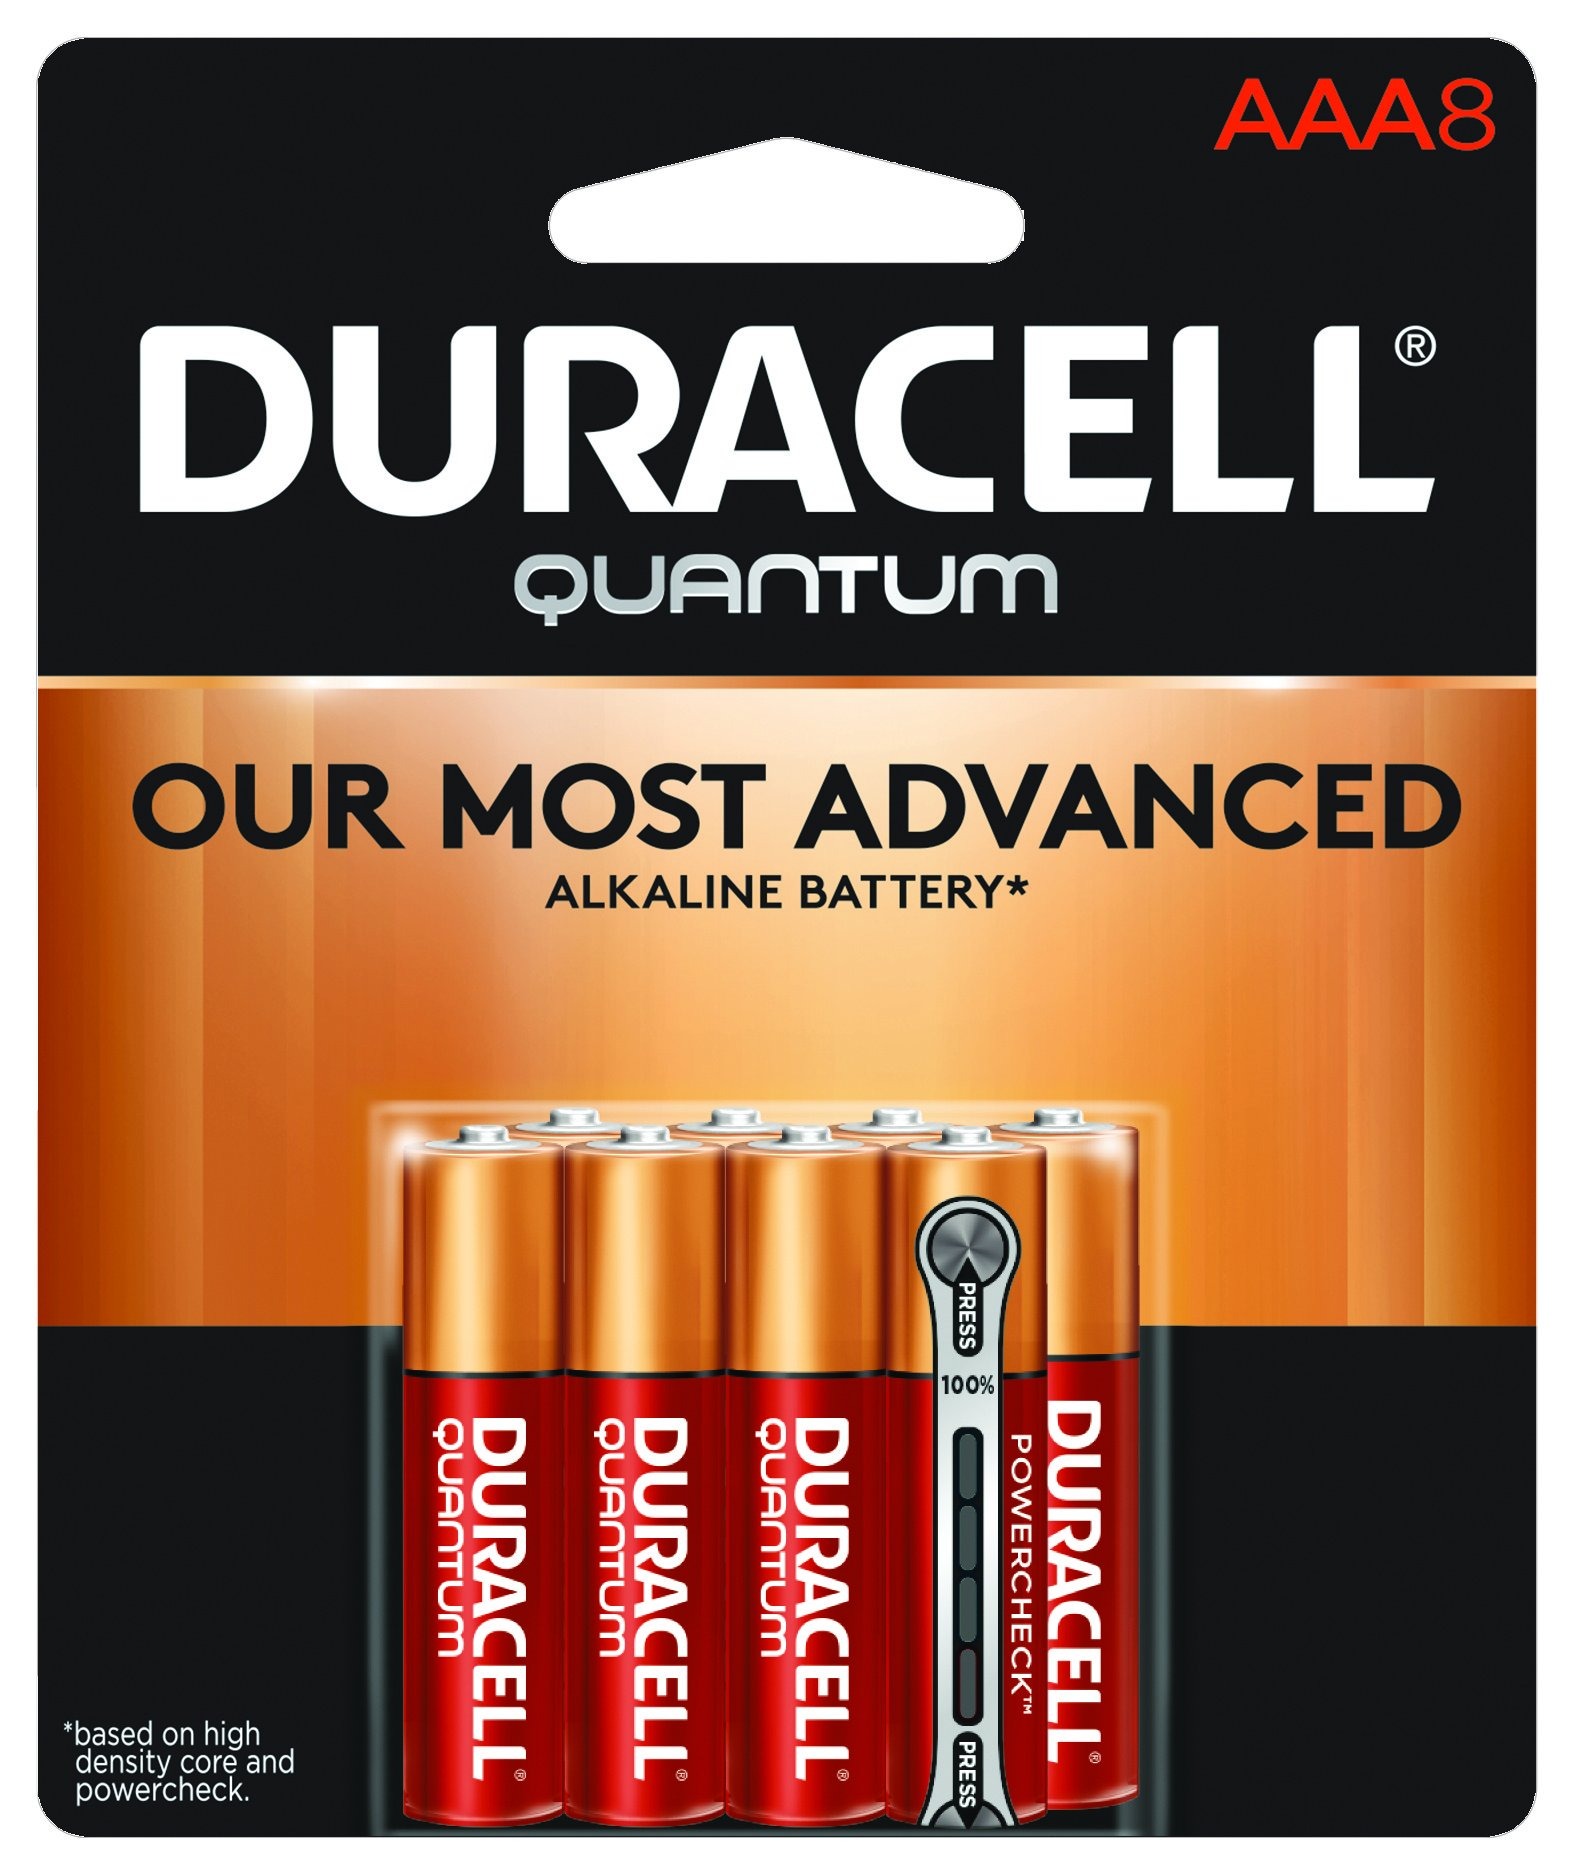
Item Name: Duracell - Quantum AAA Alkaline Batteries - long lasting, all-purpose Triple A battery for household and business - 4 count
Bullet Point 1: Duracell AAA Batteries: The Duracell Quantum Triple A alkaline battery is designed for use in household items like remotes, toys, and more.
Bullet Point 2: Hi-Density Core technology: With exclusive PowerCheck feature to instantly check power level.
Bullet Point 3: Duracell guarantees these batteries against defects in material and workmanship. Should any device be damaged due to a battery defect, we will repair or replace it at our option.*
Bullet Point 4: Guaranteed for 10 years in Storage: Duracell Quantum AAA alkaline batteries are guaranteed for 10 years in storage.
Bullet Point 5: #1 Trusted Battery Brand: Duracell Quantum batteries are available in Double A (AA), Triple A (AAA), C, D and 9V sizes.
Value: 8.0
Unit: Count

Price: 7.58